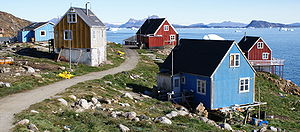
Nuussuaq (Avannaata)
Nuussuaq er en bygd i det nordvestlige Grønland beliggende på den sydvestlige del af halvøen Nuussuaq, ca. 150 km nord for Upernavik i Qaasuitsup Kommune. Bygden tilhørte indtil januar 2009 Upernavik Kommune. Der er ca. 205 indbyggere i Nuussuaq. Det danske navn Kraulshavn stammer fra løjtnant og kolonibestyrer i Upernavik, H.P. Kraul.